Lorne Mendell

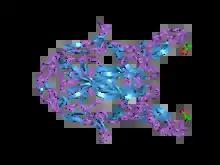
This is an example of a neurotrophin, 3BUK.

Much of the work Mendell has done with both neurotrophin and neuronal plasticity has some overlap into the realm of pain, and what their roles are in both reducing and relieving pain. For example, Mendell has conducted research which has shown the relationship between nerve growth factors and inflammatory pain.